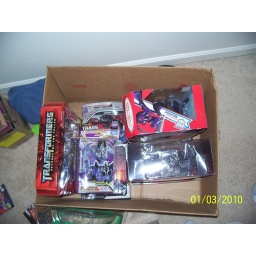
A box in the south end of the 2nd floor hallway of stuff I need to open.